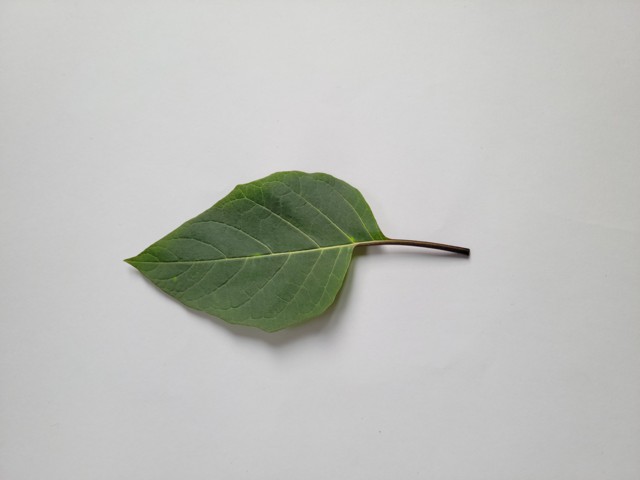
Plant: kalodhutura